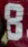
Number: 8